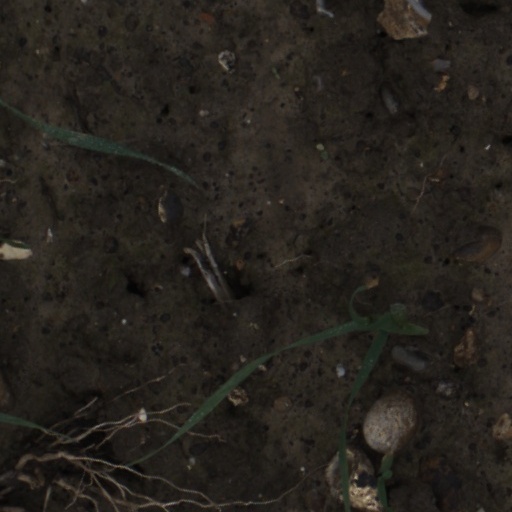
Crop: wheat